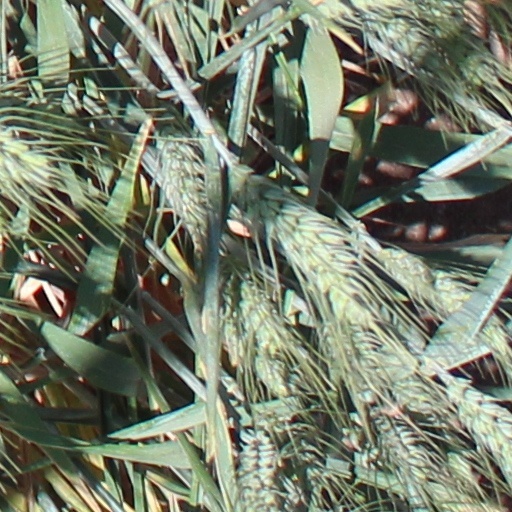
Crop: wheat